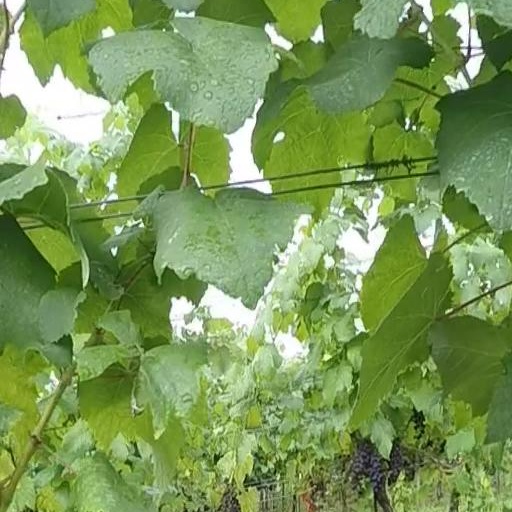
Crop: grape